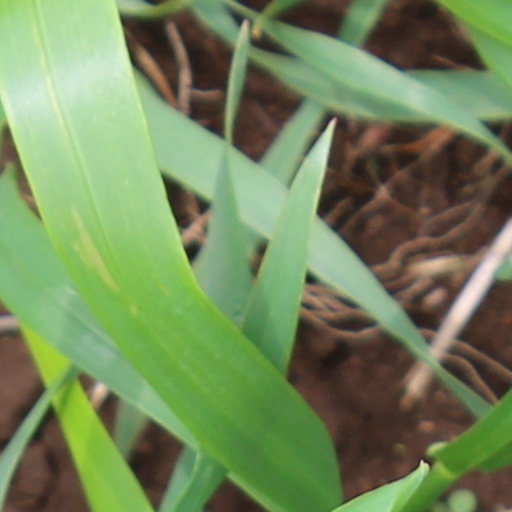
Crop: wheat